Phil Carmichael

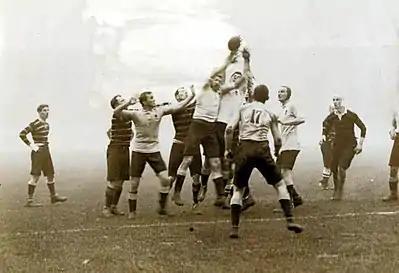
1908 Olympic Gold Final Wallabies v Cornwall.

At the time, the rugby tournament for the London Olympics game may not have appeared to be of great significance. Australia had already beaten Cornwall and the British county champions early in the tour, and Scotland, Ireland, and France had all turned down the Rugby Football Union's invitation to participate in the Olympic bouts. Neither the tour captain Moran, nor the vice-captain Fred Wood played, so Chris McKivat led the Wallabies to an easy 32–3 victory and to Olympic glory, in which Carmichael scored 11 points, then each Wallaby in that match were thereafter known as an Olympic gold medallist.